P. K. Yonge

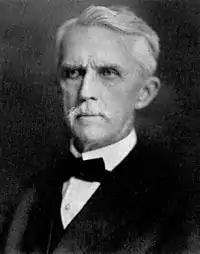
P.K. Yonge

Philip Keyes Yonge (May 27, 1850 – August 9, 1934), usually given as P. K. Yonge, was a businessman and civic leader. A resident of Pensacola, he was a prominent Floridian. A founding member of the Florida Board of Control (the governing body of the State University System of Florida, Florida's public university system), he served on that board for almost 30 years as a member and chairman. The P.K. Yonge Developmental Research School in Gainesville is named for him.